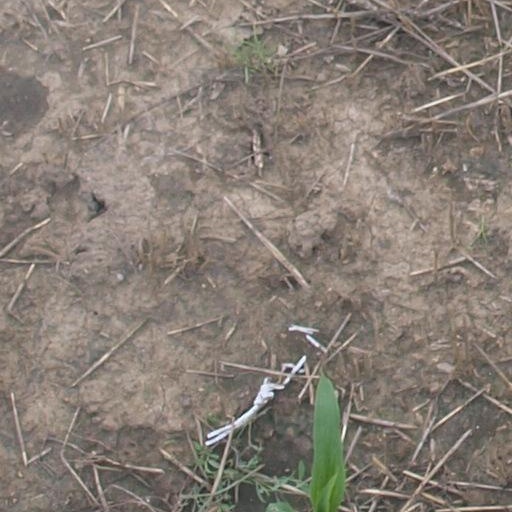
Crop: maize; corn